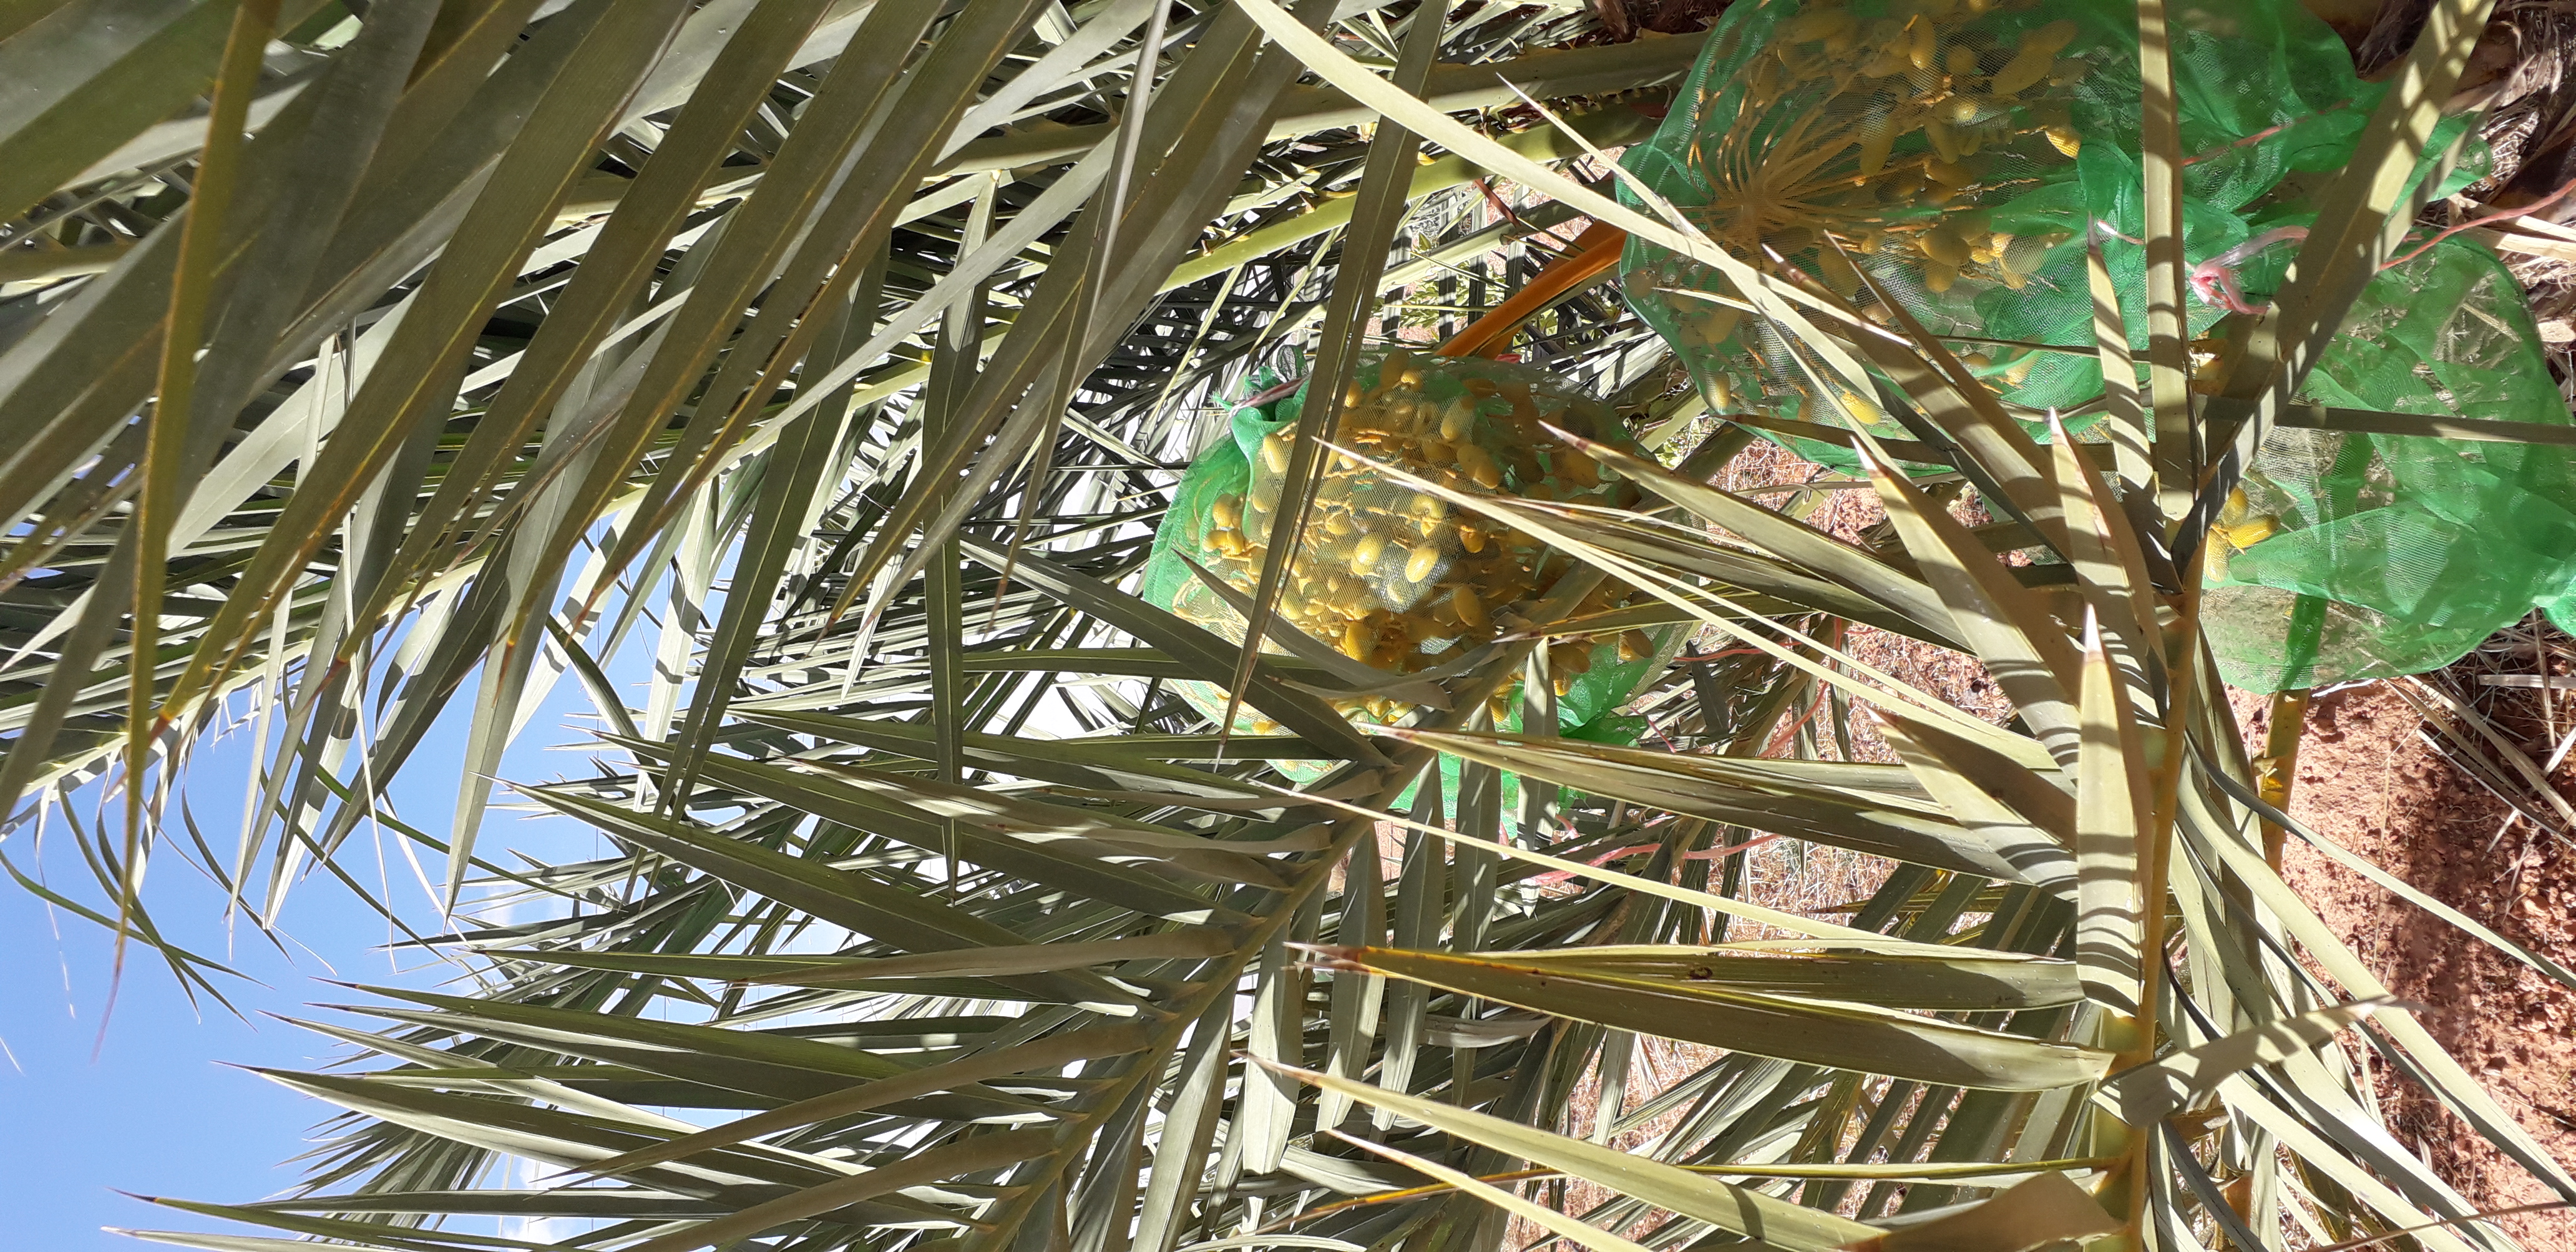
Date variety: kholt